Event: Nepal Earthquake
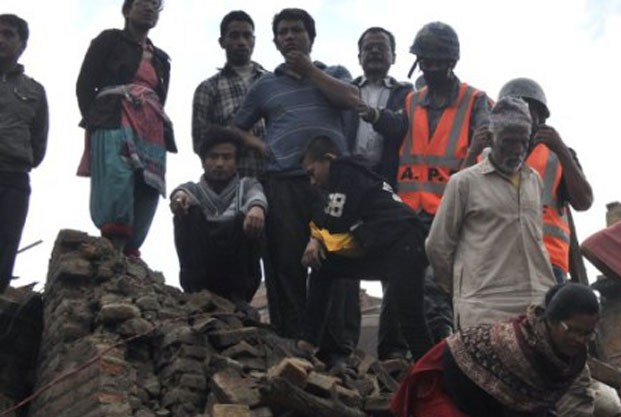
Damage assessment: damage